Lake Tawakoni State Park

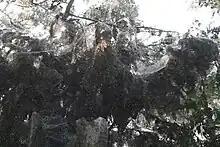
The communal spider web at Lake Tawakoni State Park

The park came to media attention in 2007, because of a giant communal spider web on the premises of the park. The web was mostly the work of thousands of long-jawed orb weavers "(Tetragnatha guatemalensis)", but other spider species were found to have also joined in.